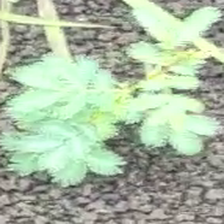
Weed species: Dwarf_cassia_(Chamaecrista pumila)